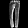
Label: Trouser